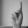
ASL letter: K